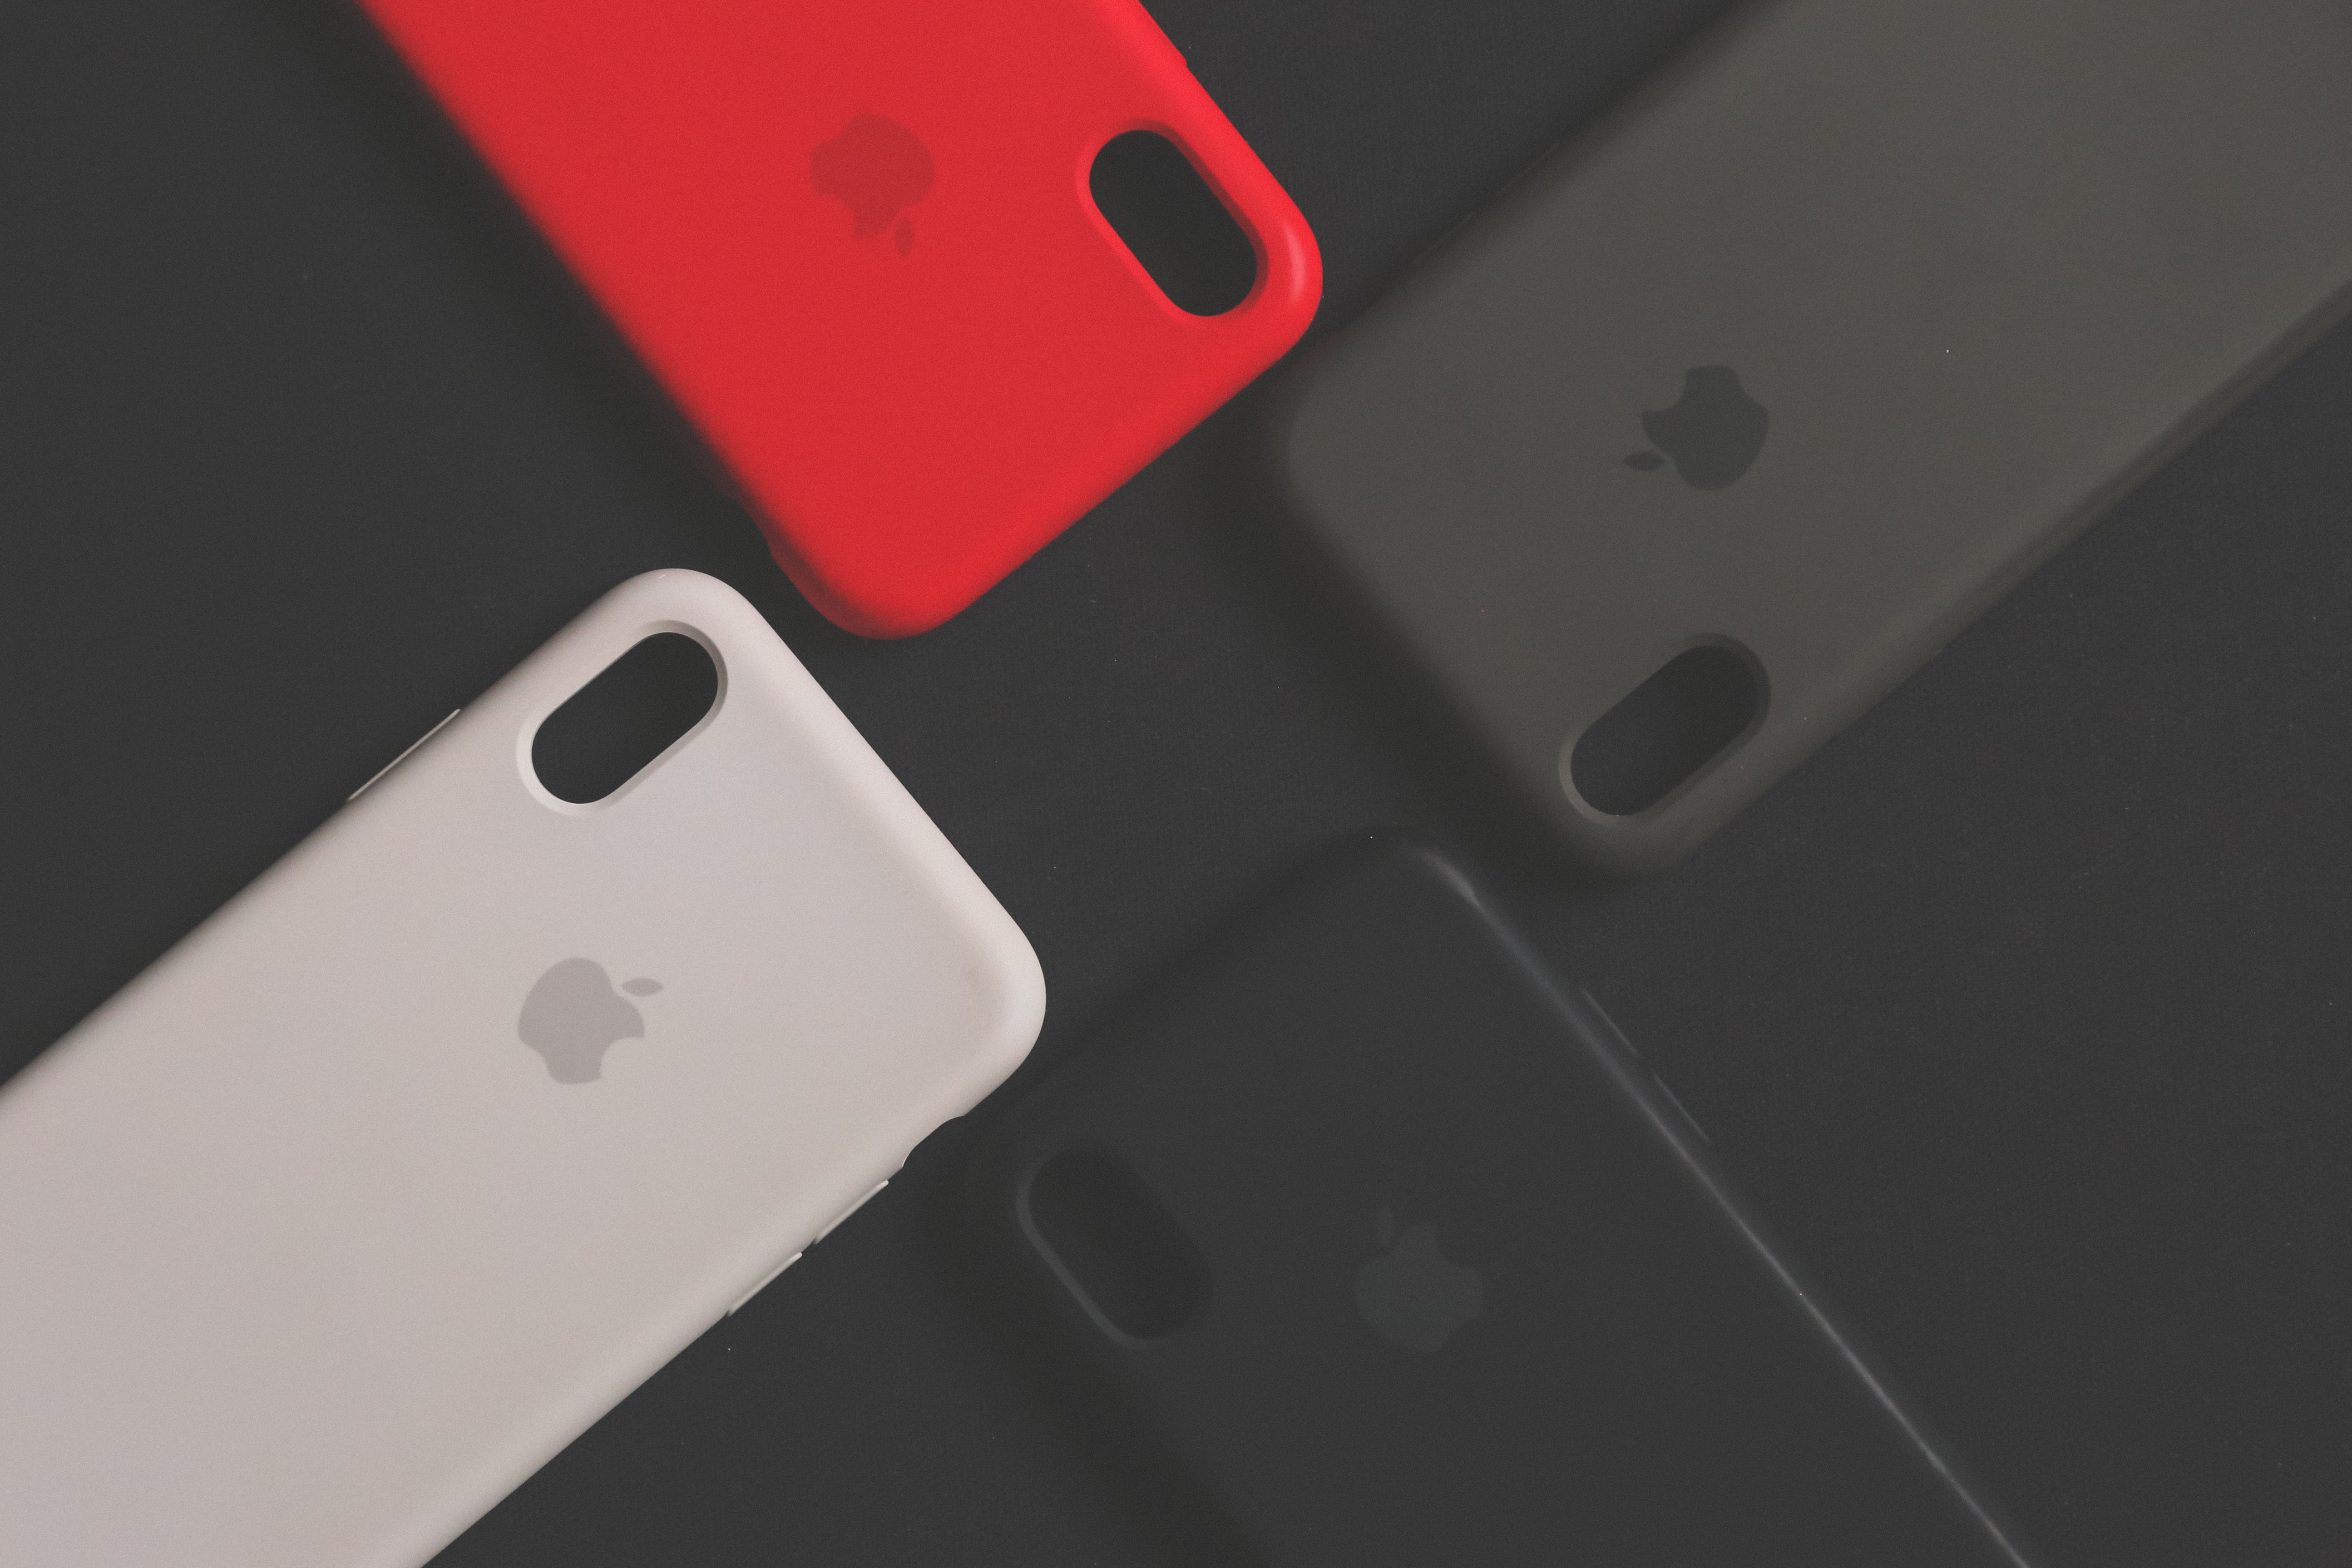
white, red, gadget, communication device, mobile phone, smartphone, bumper, portable communications device, electronic device, technology, iphone, design, Material property, mobile phone accessories, automotive exterior, case, space, plastic